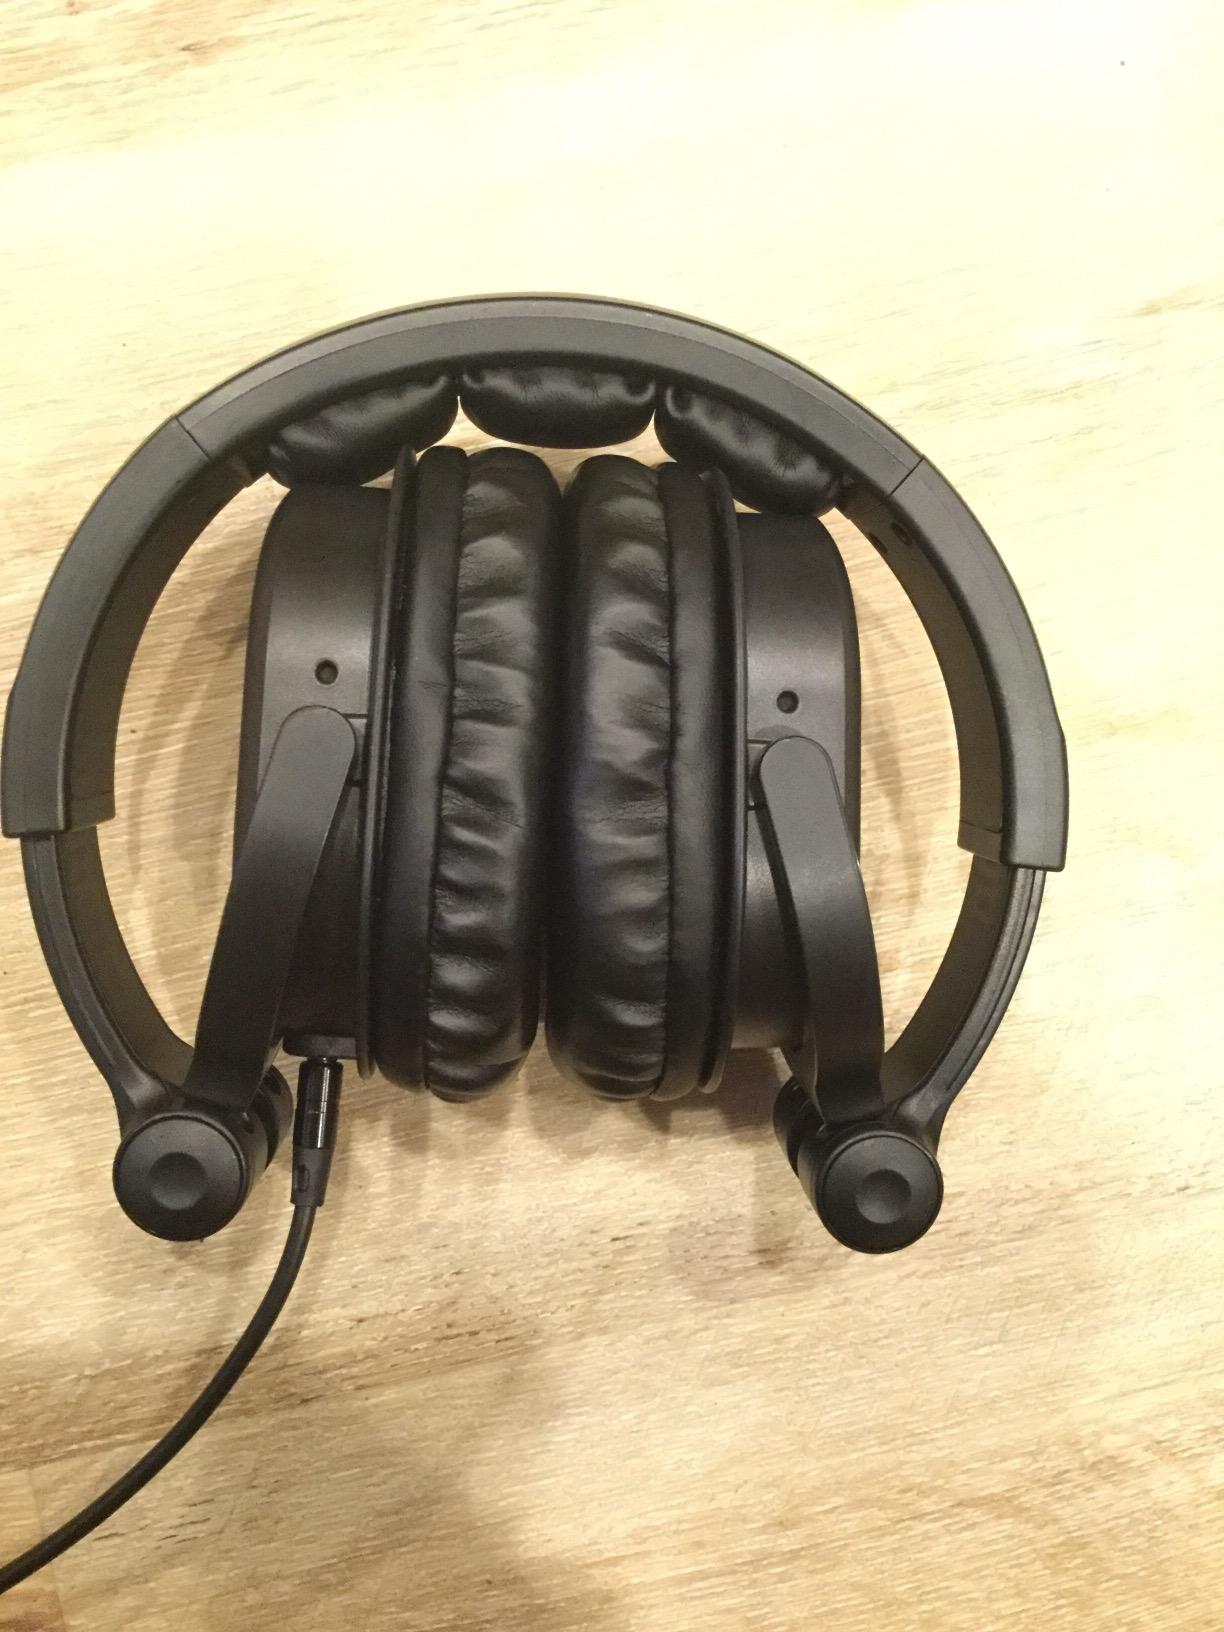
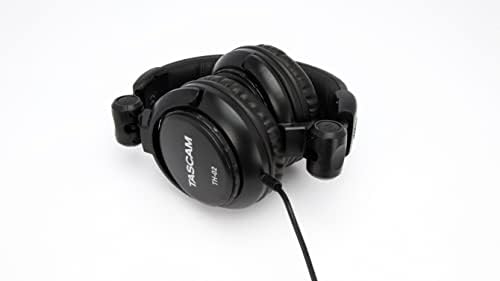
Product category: headphones
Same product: no